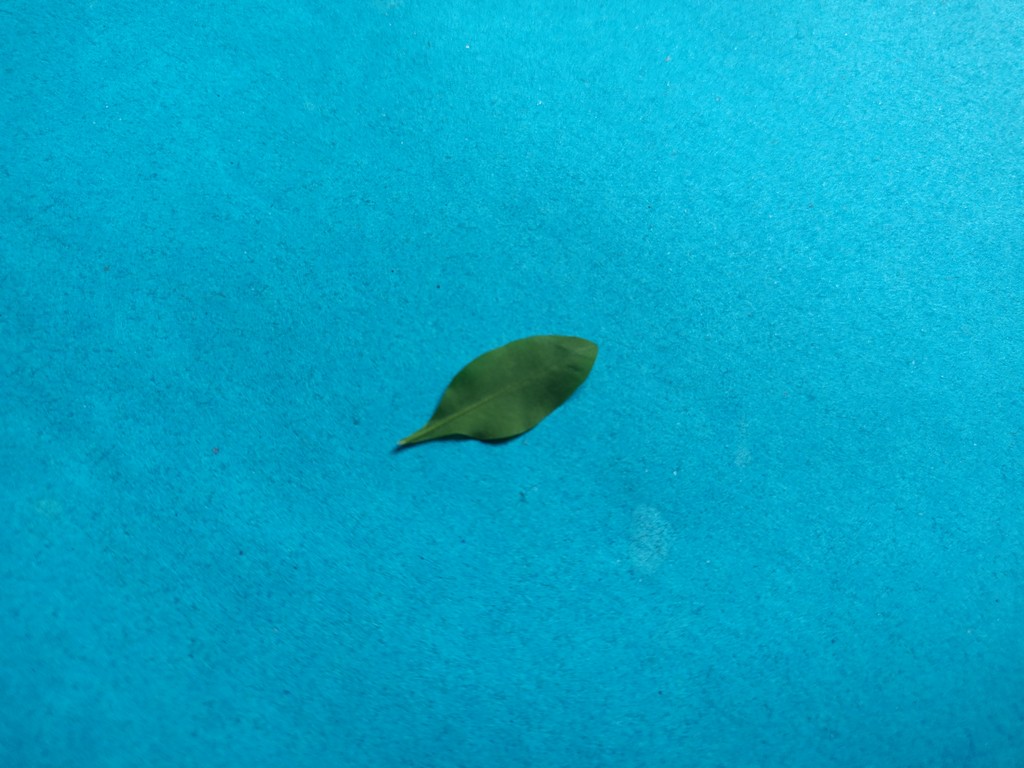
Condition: Healthy
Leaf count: single
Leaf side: back